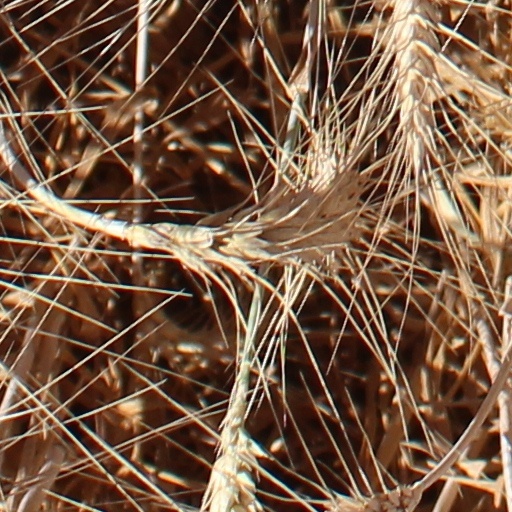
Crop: wheat